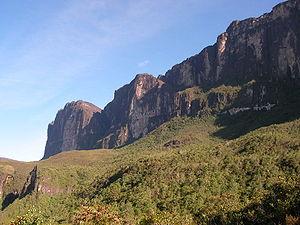
Le Monde perdu est un roman d'aventures et de fantastique de Sir Arthur Conan Doyle paru en 1912. C'est le premier volet de la série des aventures du Professeur Challenger qui comprend cinq romans.